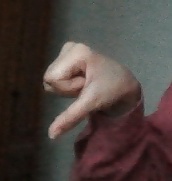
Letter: waw